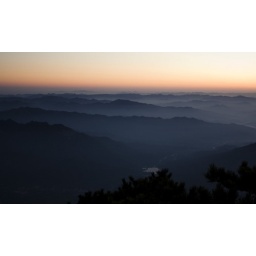
The warm color over dark blue mountains